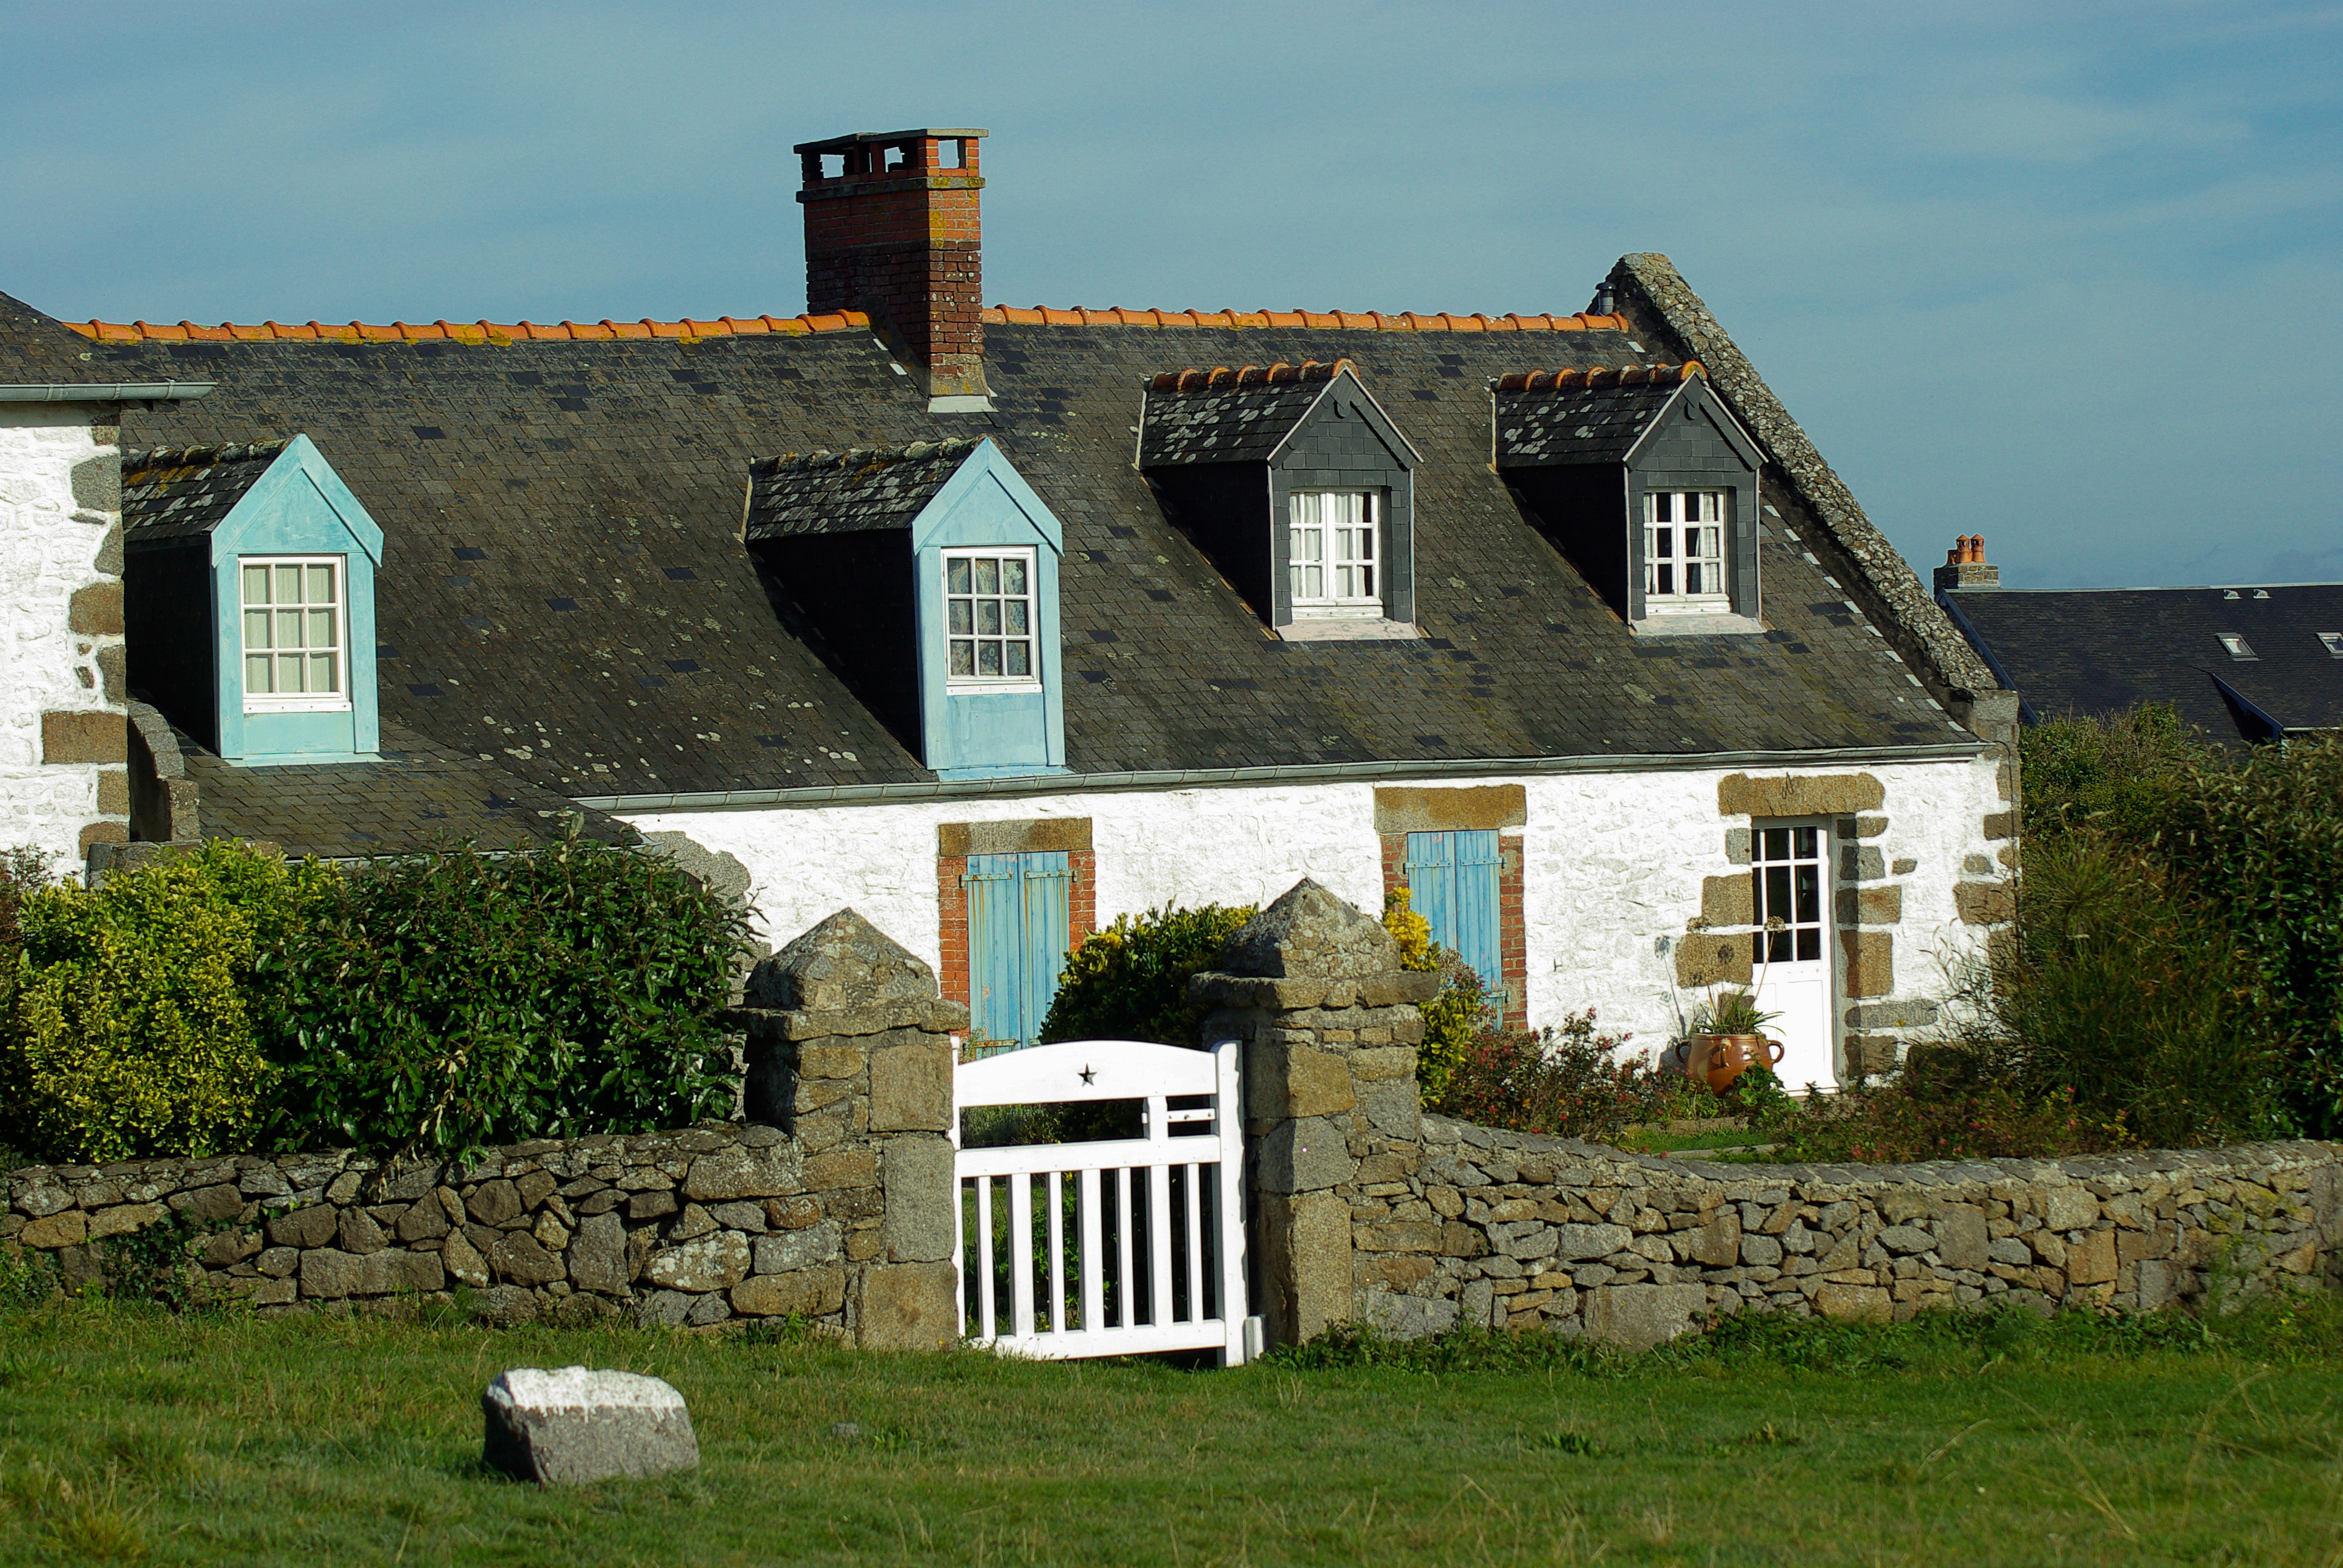
farm, house, town, building, chateau, home, village, france, cottage, church, chapel, port, farmhouse, monastery, normandy, estate, manor house, rural area, fisherman's house